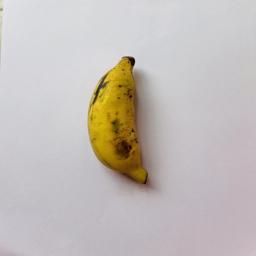
Banana variety: Bangla Kola